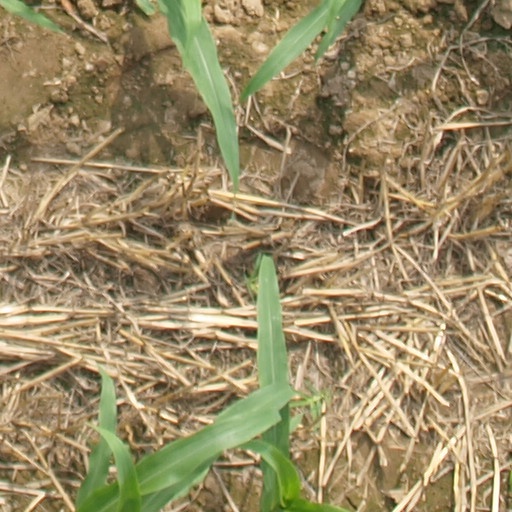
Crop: maize; corn